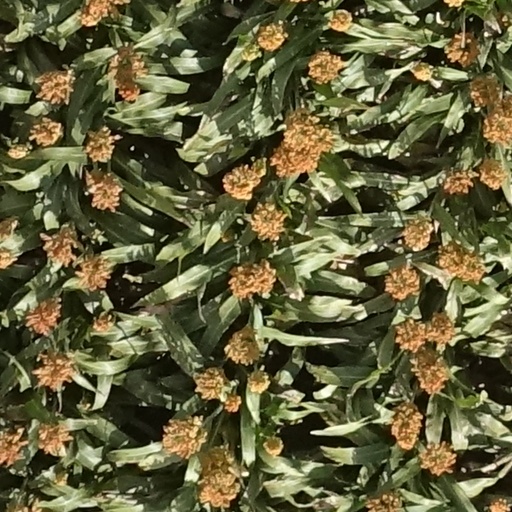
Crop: sorghum